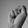
ASL letter: S